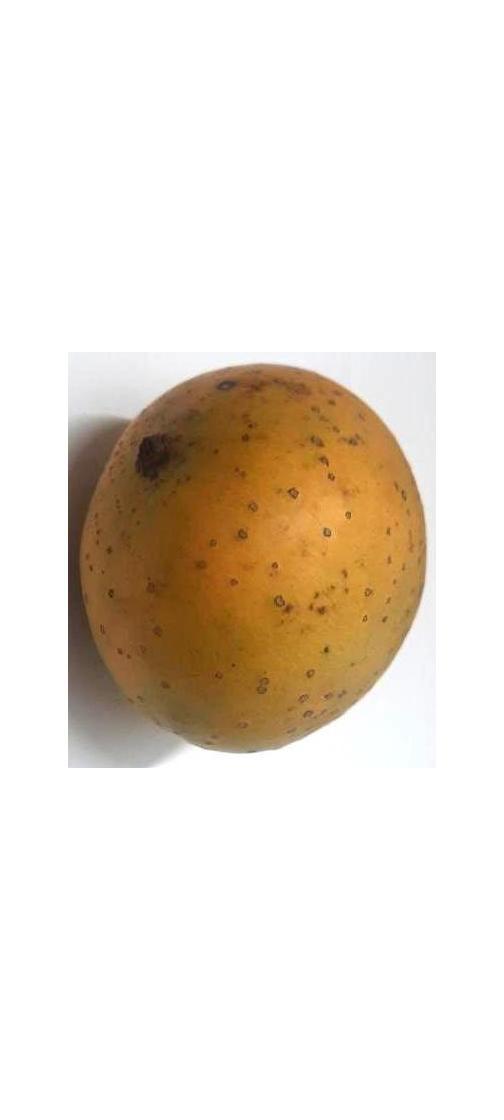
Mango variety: Gourmoti